House Hains

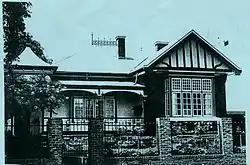

House Hains is a historic residence in the Yeoville section of Johannesburg, South Africa.